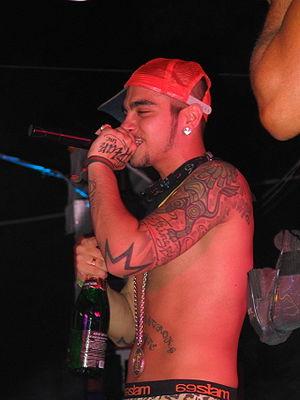
Timur Ildarovich Yunusov, connu sous le nom de Timati, est un acteur et rappeur russe, né le 15 août 1983 à Moscou en URSS.